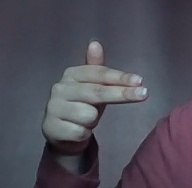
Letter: ghain